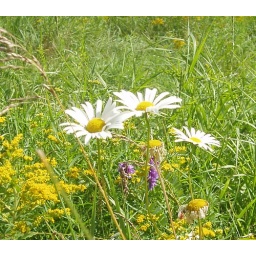
wildflowers in field in front of Cedar River LT along path to the river